Vedaranyam

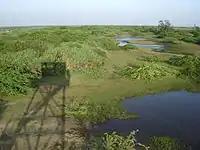
view of green swamps from an elevated point

The recorded history of Vedaranyam is found from the inscriptions in Vedaranyeswarar Temple. The inscriptions date from the reign of Aditya Chola (871–907), Rajaraja Chola I (985–1014), Rajendra Chola I (1012–1044) and Kulothunga Chola I (1070–1120) indicating various grants to the temple. Paranjothi Munivar, a 13th-century saint, who wrote the book "Thiruvilaiyadal Puranam", was born at Vedaranyam.